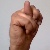
The image shows a hand gesture representing the letter 'N' in Indian Sign Language.